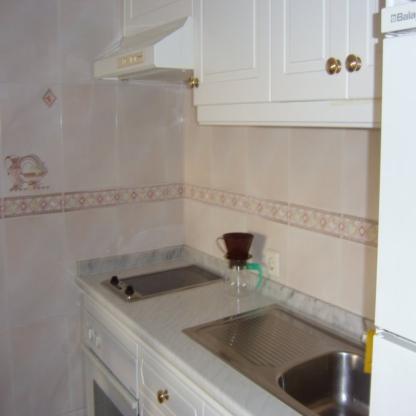
Scene: Indoor